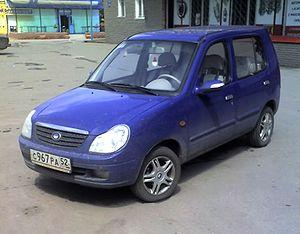
La BYD Flyer est une automobile citadine du fabricant chinois BYD. Elle fut d'abord lancée, en 2001 sous la marque Qichuan, avant de prendre un badge Byd lors du rachat du constructeur. En 2006, Byd dévoile le prototype F2, une version plus évoluée. Il préfère néanmoins axer son effort sur le développement de la berline F3. Sa production est stoppée en 2007.
BYD Auto est d'abord un fabricant chinois de batteries basé à Shenzhen, dans le Guangdong, en Chine. L'entreprise s'est diversifiée dans l'automobile en 2003, lorsque BYD Company a racheté la Tsinchuan Automobile Company, alors au bord de la faillite. En 2010, BYD est la quatrième marque automobile chinoise par le nombre de véhicules vendus.
Une petite citadine est une automobile du segment A. Ces voitures d'entrée de gamme, plus courtes que les citadines polyvalentes, sont adaptées aux déplacements de proximité, principalement en milieu urbain et sont très faciles à garer. Ces véhicules ont une consommation très basse.